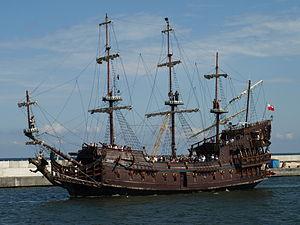
Un galion est un grand navire à voiles armé, naviguant en escorte, destiné aux échanges avec les colonies européennes entre le XVIᵉ et le XVIIIᵉ siècle.